History of the hamburger

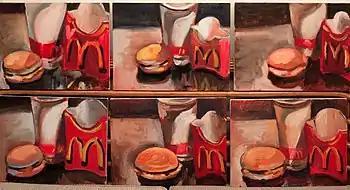
In the 1960s, McDonald's advertised the ability of a customer to eat the same burger anywhere in the United States, and a few decades later it made the same feat possible in much of the world.

In 1937, Patrick McDonald and his two sons Richard and Maurice inaugurated the simple restaurant "Airdrome" on Huntington Drive (Route 66) near the airport in the American city of Monrovia, California. The success of its sales eventually led to the May 15, 1940, opening of a restaurant named McDonald's along U.S. Route 66 in San Bernardino, California. After analyzing their sales, the brothers discovered that, to their surprise, 80% of their revenue was coming from selling hamburgers. The menu initially featured 25 different dishes, the majority of which were barbecued. Through their new restaurant, the McDonald brothers introduced the notion of fast food to parts of the Western United States by 1948. From the beginning, McDonald's focused on making hot dogs and hamburgers as efficiently and quickly as possible. During the 1940s, simple and formative concepts took root at McDonald's, including the preparation and service of burgers in just one minute and the ability for customers to eat in their own cars in a "drive-in" style. All the while, the restaurant was trying to further develop a hamburger that was inexpensive enough to be within the economic reach of most Americans. By the 1950s, the concept of drive-in style service had become firmly established and hamburgers and cars had become closely connected in the minds of many Americans. It was now not only possible for a customer to purchase a hamburger without getting out of a car, and a customer also no longer needed to wait to be served. The McDonald brothers built upon the achievements of their original San Bernardino restaurant when in 1953 they began franchising their now famous chain restaurants, starting in Phoenix, Arizona, and Downey, California (the latter of which is still in operation). Later, Ray Kroc opened one in the northwest Chicago suburb of Des Plaines, Illinois on April 15, 1955, which has now been converted into the McDonald's Museum. It is noteworthy that the original McDonald's mascot was a hamburger faced cook called "Speedee" that would serve as the iconographic identity of the company until being replaced by the clown Ronald McDonald in 1963.